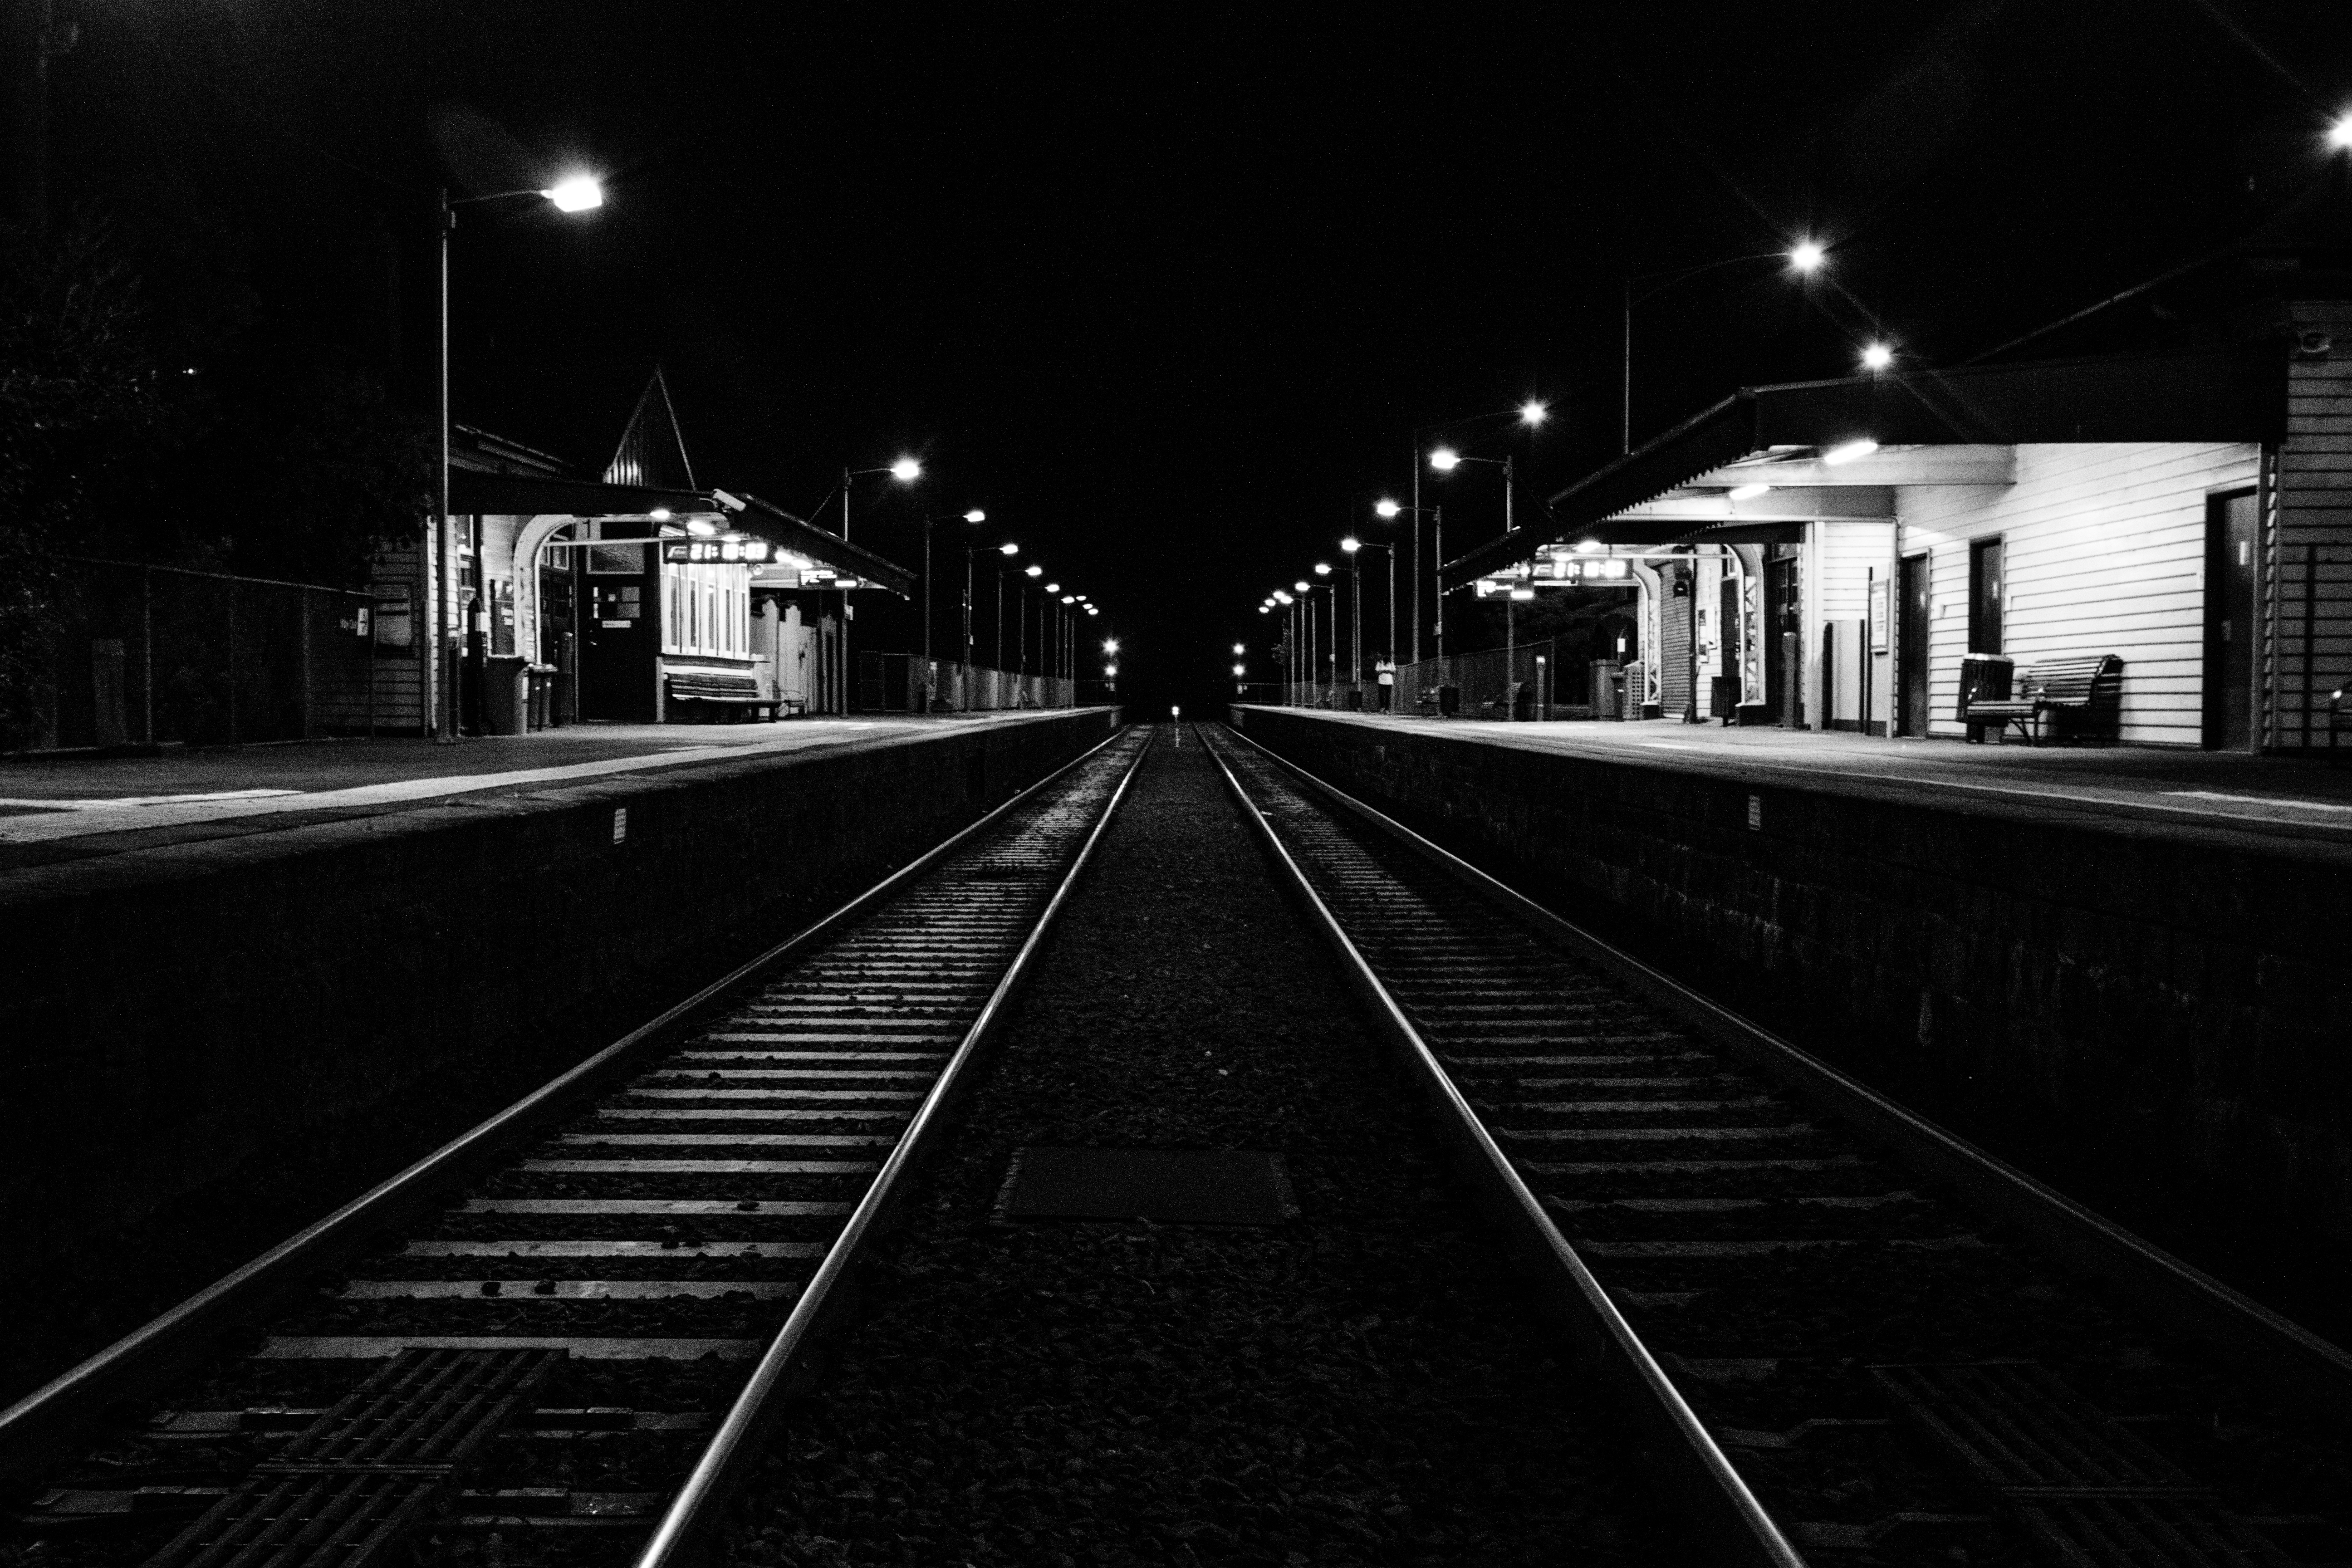
light, black and white, track, night, transport, line, darkness, black, monochrome, lane, symmetry, shape, monochrome photography